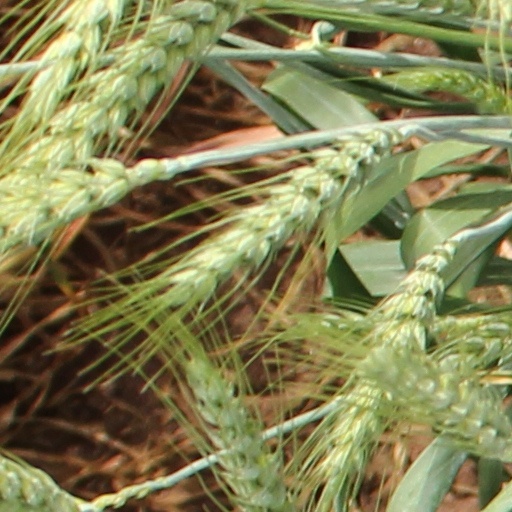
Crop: wheat